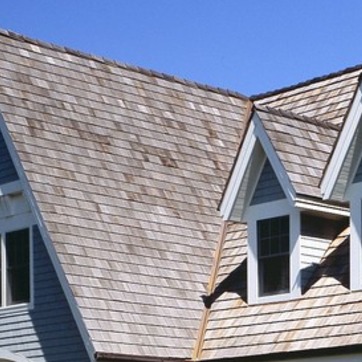
Material: other